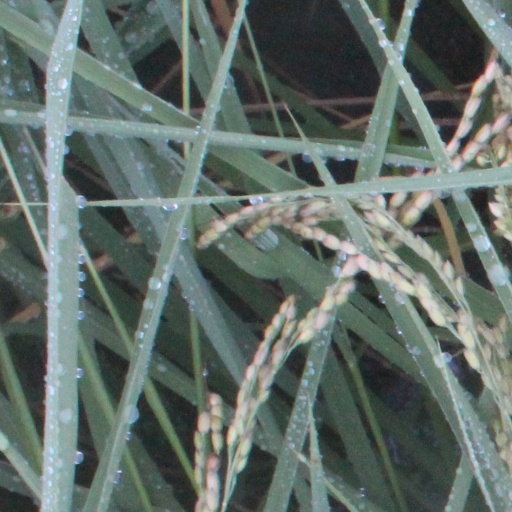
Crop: rice